Tibetan art

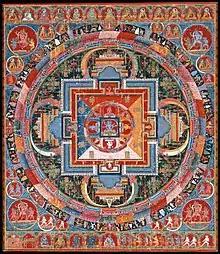
14th-century mandala of Jnanadakini. Thangka, 74.9 x 83.8 cm, perhaps painted in Tibet by a Nepali.

Traditional Tibetan society had a relatively small but wealthy upper class, as well as prosperous merchants. These patronised the religious arts (most wealthy men had spent some of their youth in monastic training), but also the usual range of secular forms. Monasteries also contained secular art in such forms as woolen Tibetan rugs. The usual form of these before 1950 is the "khaden" or sleeping carpet, also used for sitting or meditating on, with either geometric of simple figural designs, the latter often versions of Chinese motifs. The imitation tiger-skin "tiger rug" at least began as a substitute for real tiger-skins, which Buddhist and Hindu tantric masters are often shown sitting on in Indian art, or wearing as a cloak. But it seems to have become a prestigious thing to sit on for all types of person.